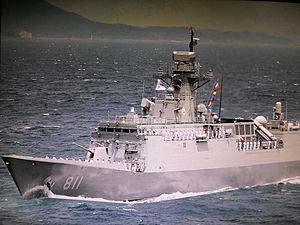
La classe Incheon ou FFX est une série de frégates conçue par la Corée du Sud pour équiper sa marine. Les frégates de classe Incheon ont quasiment le même armement que les destroyers de classe Gwanggaeto le Grand : seul l'absence de missiles RIM-7 Sea Sparrow les différencie. Elles sont destinées à être employées dans le cadre de patrouilles côtières, de la lutte anti-sous-marine et d'opérations de soutien logistique.